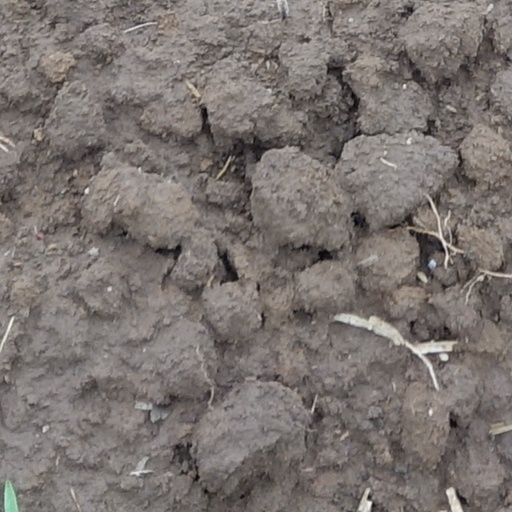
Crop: wheat